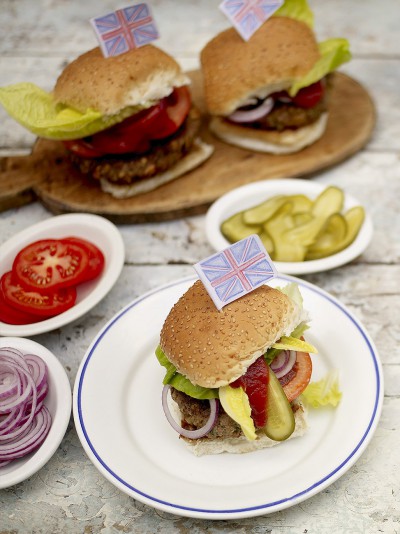
Dish: burger